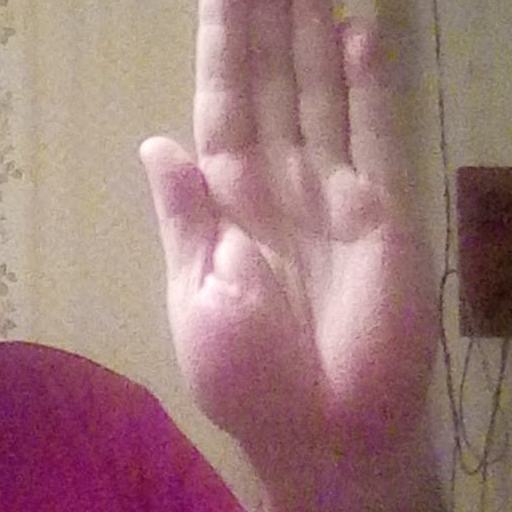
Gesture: stop